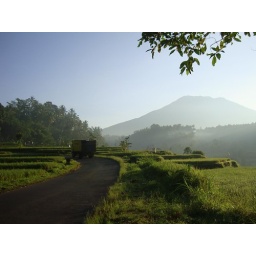
Somewhere in Central Bali, near Telaga Waja river.An hour (or more) before doing the white water activites. ^_^